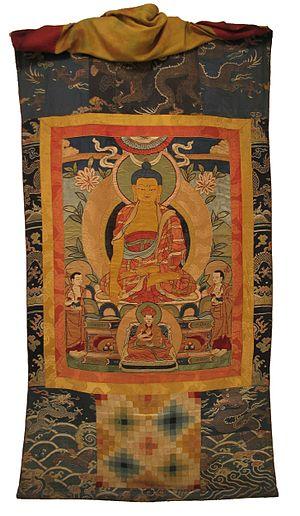
Un thangka, aussi orthographié « tangka », « thanka » ou « tanka », littéralement « chose que l'on déroule », « rouleau », est une peinture, un dessin, ou un tissu sur toile originaire d'Inde et caractéristique de la culture bouddhiste tibétaine. On en trouve de toutes les tailles, depuis les thangkas portatifs que l'on peut enrouler et dérouler au moyen de deux baguettes passées dans des ourlets, jusqu'aux thangkas monumentaux destinés à être déroulés sur une aire à flanc de colline ou sur un mur à thangka et qui peuvent atteindre plusieurs dizaines de mètres de hauteur.